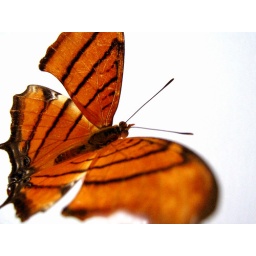
The same butterfly in the wall